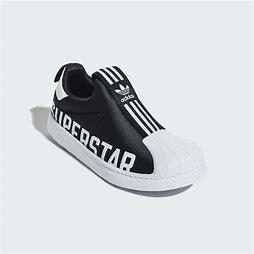
Brand: Adidas
Model: Superstar 360